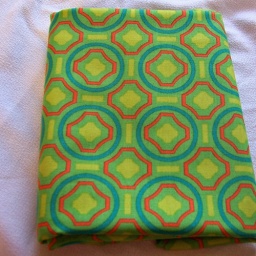
in green with teal, spring green, and orange